Ihor Nehulevskyi

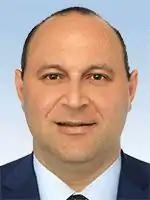
Official portrait, 2019

Ihor Petrovych Nehulevskyi (born 6 December 1983) is a Ukrainian politician currently serving as a People's Deputy of Ukraine representing Ukraine's 130th electoral district as a member of Servant of the People since 2019.